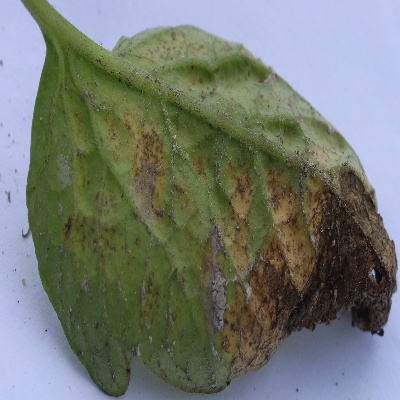
Crop: Tomato
Condition: leaf blight